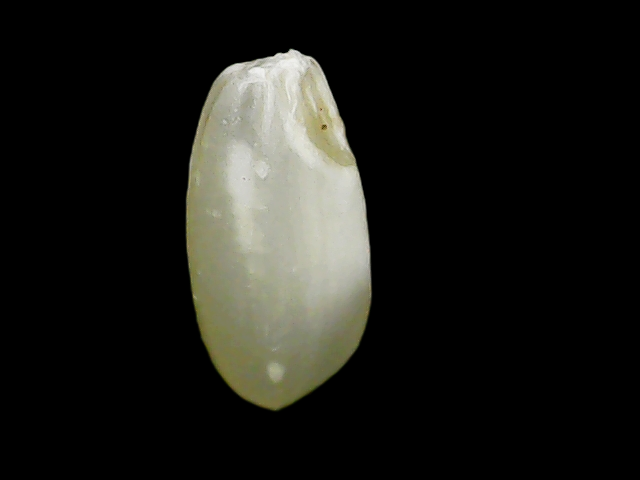
Rice variety: Binadhan10